Zaslavskii map

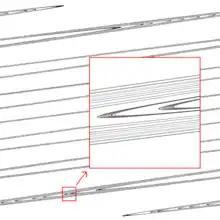
Zaslavskii map with parameters: formula_1

The Zaslavskii map is a discrete-time dynamical system introduced by George M. Zaslavsky. It is an example of a dynamical system that exhibits chaotic behavior. The Zaslavskii map takes a point (formula_2) in the plane and maps it to a new point: